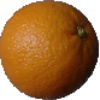
Label: orange